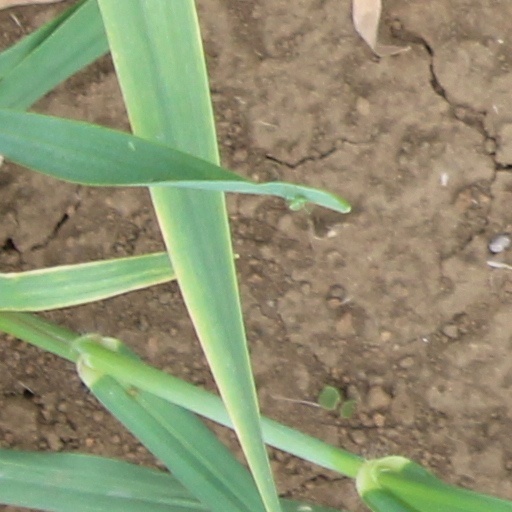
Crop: wheat